New York Foundling

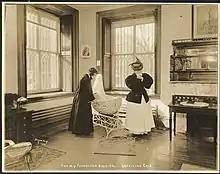
The NY Foundling's receiving crib in an 1899 photo

Sister Irene, placed a white wicker cradle just inside the front door with the goal of receiving and caring for unwanted children and those whose parents could not properly care for them. 45 more babies followed in that first month. Due to space considerations, the Foundling opened a Boarding department in November and began placing children under the care of neighbours.